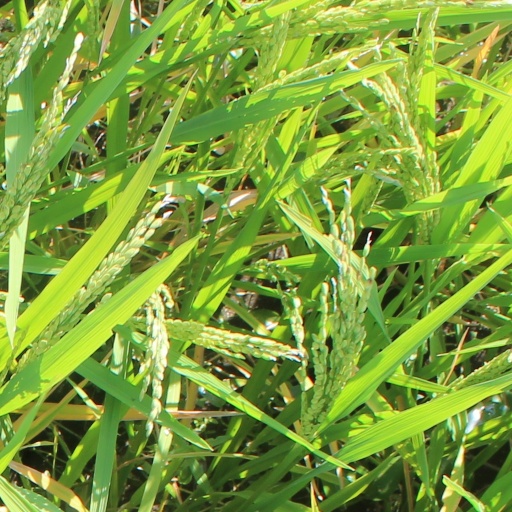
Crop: rice